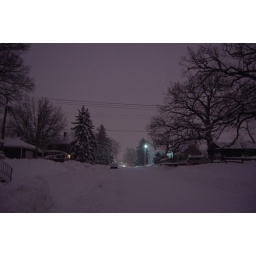
Purple sky in forest st, mishawaka, IN.